Management of depression

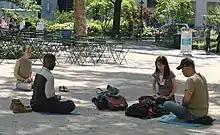
People meditating in Madison Square Park in New York City

Mindfulness meditation programs may help improve symptoms of depression, but they are no better than active treatments such as medication, exercise, and other behavioral therapies.